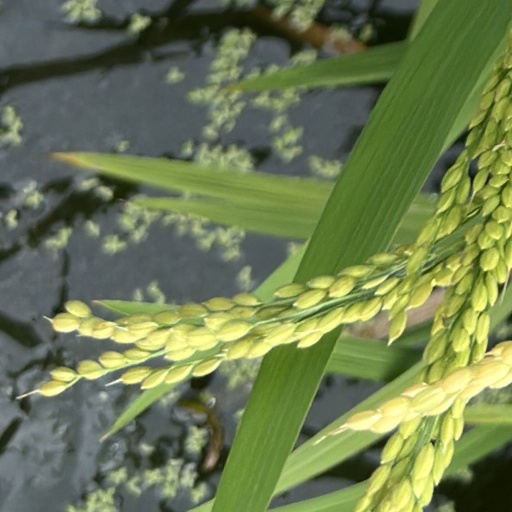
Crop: rice